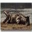
Label: crocodile